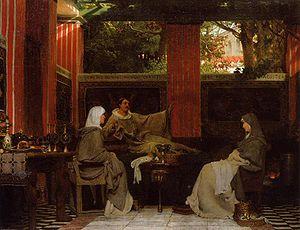
Saint Venance Fortunat, dont le nom latin est Venantius Honorius Clementianus Fortunatus, né vers 530 à Valdobbiadene près de Trévise et décédé en 609 à Poitiers, est un poète et un hymniste chrétien du VIᵉ siècle. Ordonné prêtre, il devient également à la fin de sa vie évêque de Poitiers. Considéré comme saint, il est liturgiquement commémoré le 14 décembre.